History of liberalism

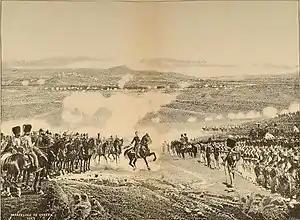
The Spanish Liberals prepare to attack the Carlists in the Battle of Mendigorría (1835)

In the late 20th century, a conservative backlash against the kind of liberalism championed by Roosevelt and Kennedy developed in the Republican Party. This brand of conservatism primarily reacted against the cultural and political upheavals of the 1960s. It helped launch into power such presidents as Ronald Reagan, George H. W. Bush, George W. Bush, and Donald Trump. The 2008 financial crisis led to a resurgence of social liberalism with the election of Barack Obama in the 2008 United States presidential election, along with countervailing and partly reactive conservative populism and nativism embodied in the Tea Party movement and the election of Donald Trump.